Teddy Boys

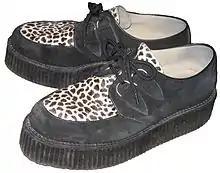
Typical black suede creepers fashionable during the 1950s

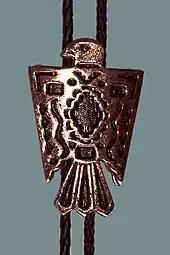
Bolo tie featuring Native American design

A mainly British phenomenon, the Teddy Boy subculture started among teenagers in London in the early 1950s, and rapidly spread across the UK, becoming strongly associated with American rock and roll music. After World War II, male youths in delinquent gangs who had adopted Edwardian-era fashion were sometimes known as "Cosh Boys", or "Edwardians". The name "Teddy Boy" was coined when a 23 September 1953 "Daily Express" newspaper report headline shortened "Edwardian" to "Teddy" (which can be a diminutive form of either Edward or Theodore). The term had previously been used in Edwardian England to refer to members of the Territorial Army (see for example "The Swoop!" written by P. G. Wodehouse in 1909). This was a reference to the king, Edward VII, in whose service they were.